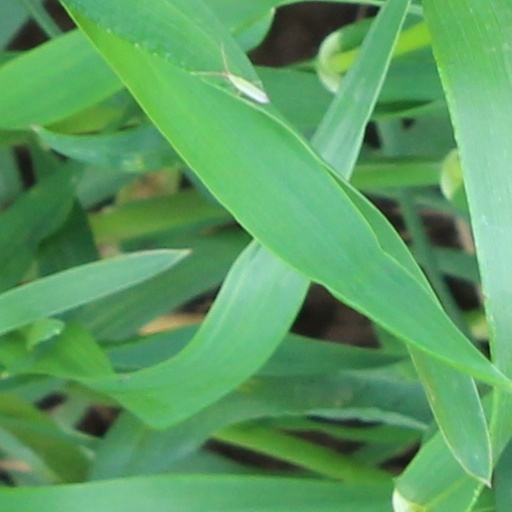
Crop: wheat